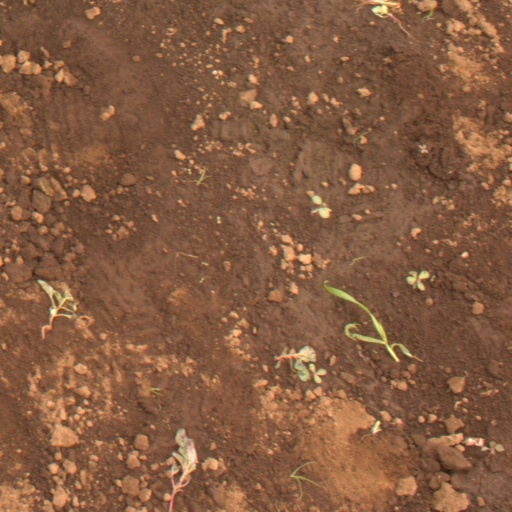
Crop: soybean